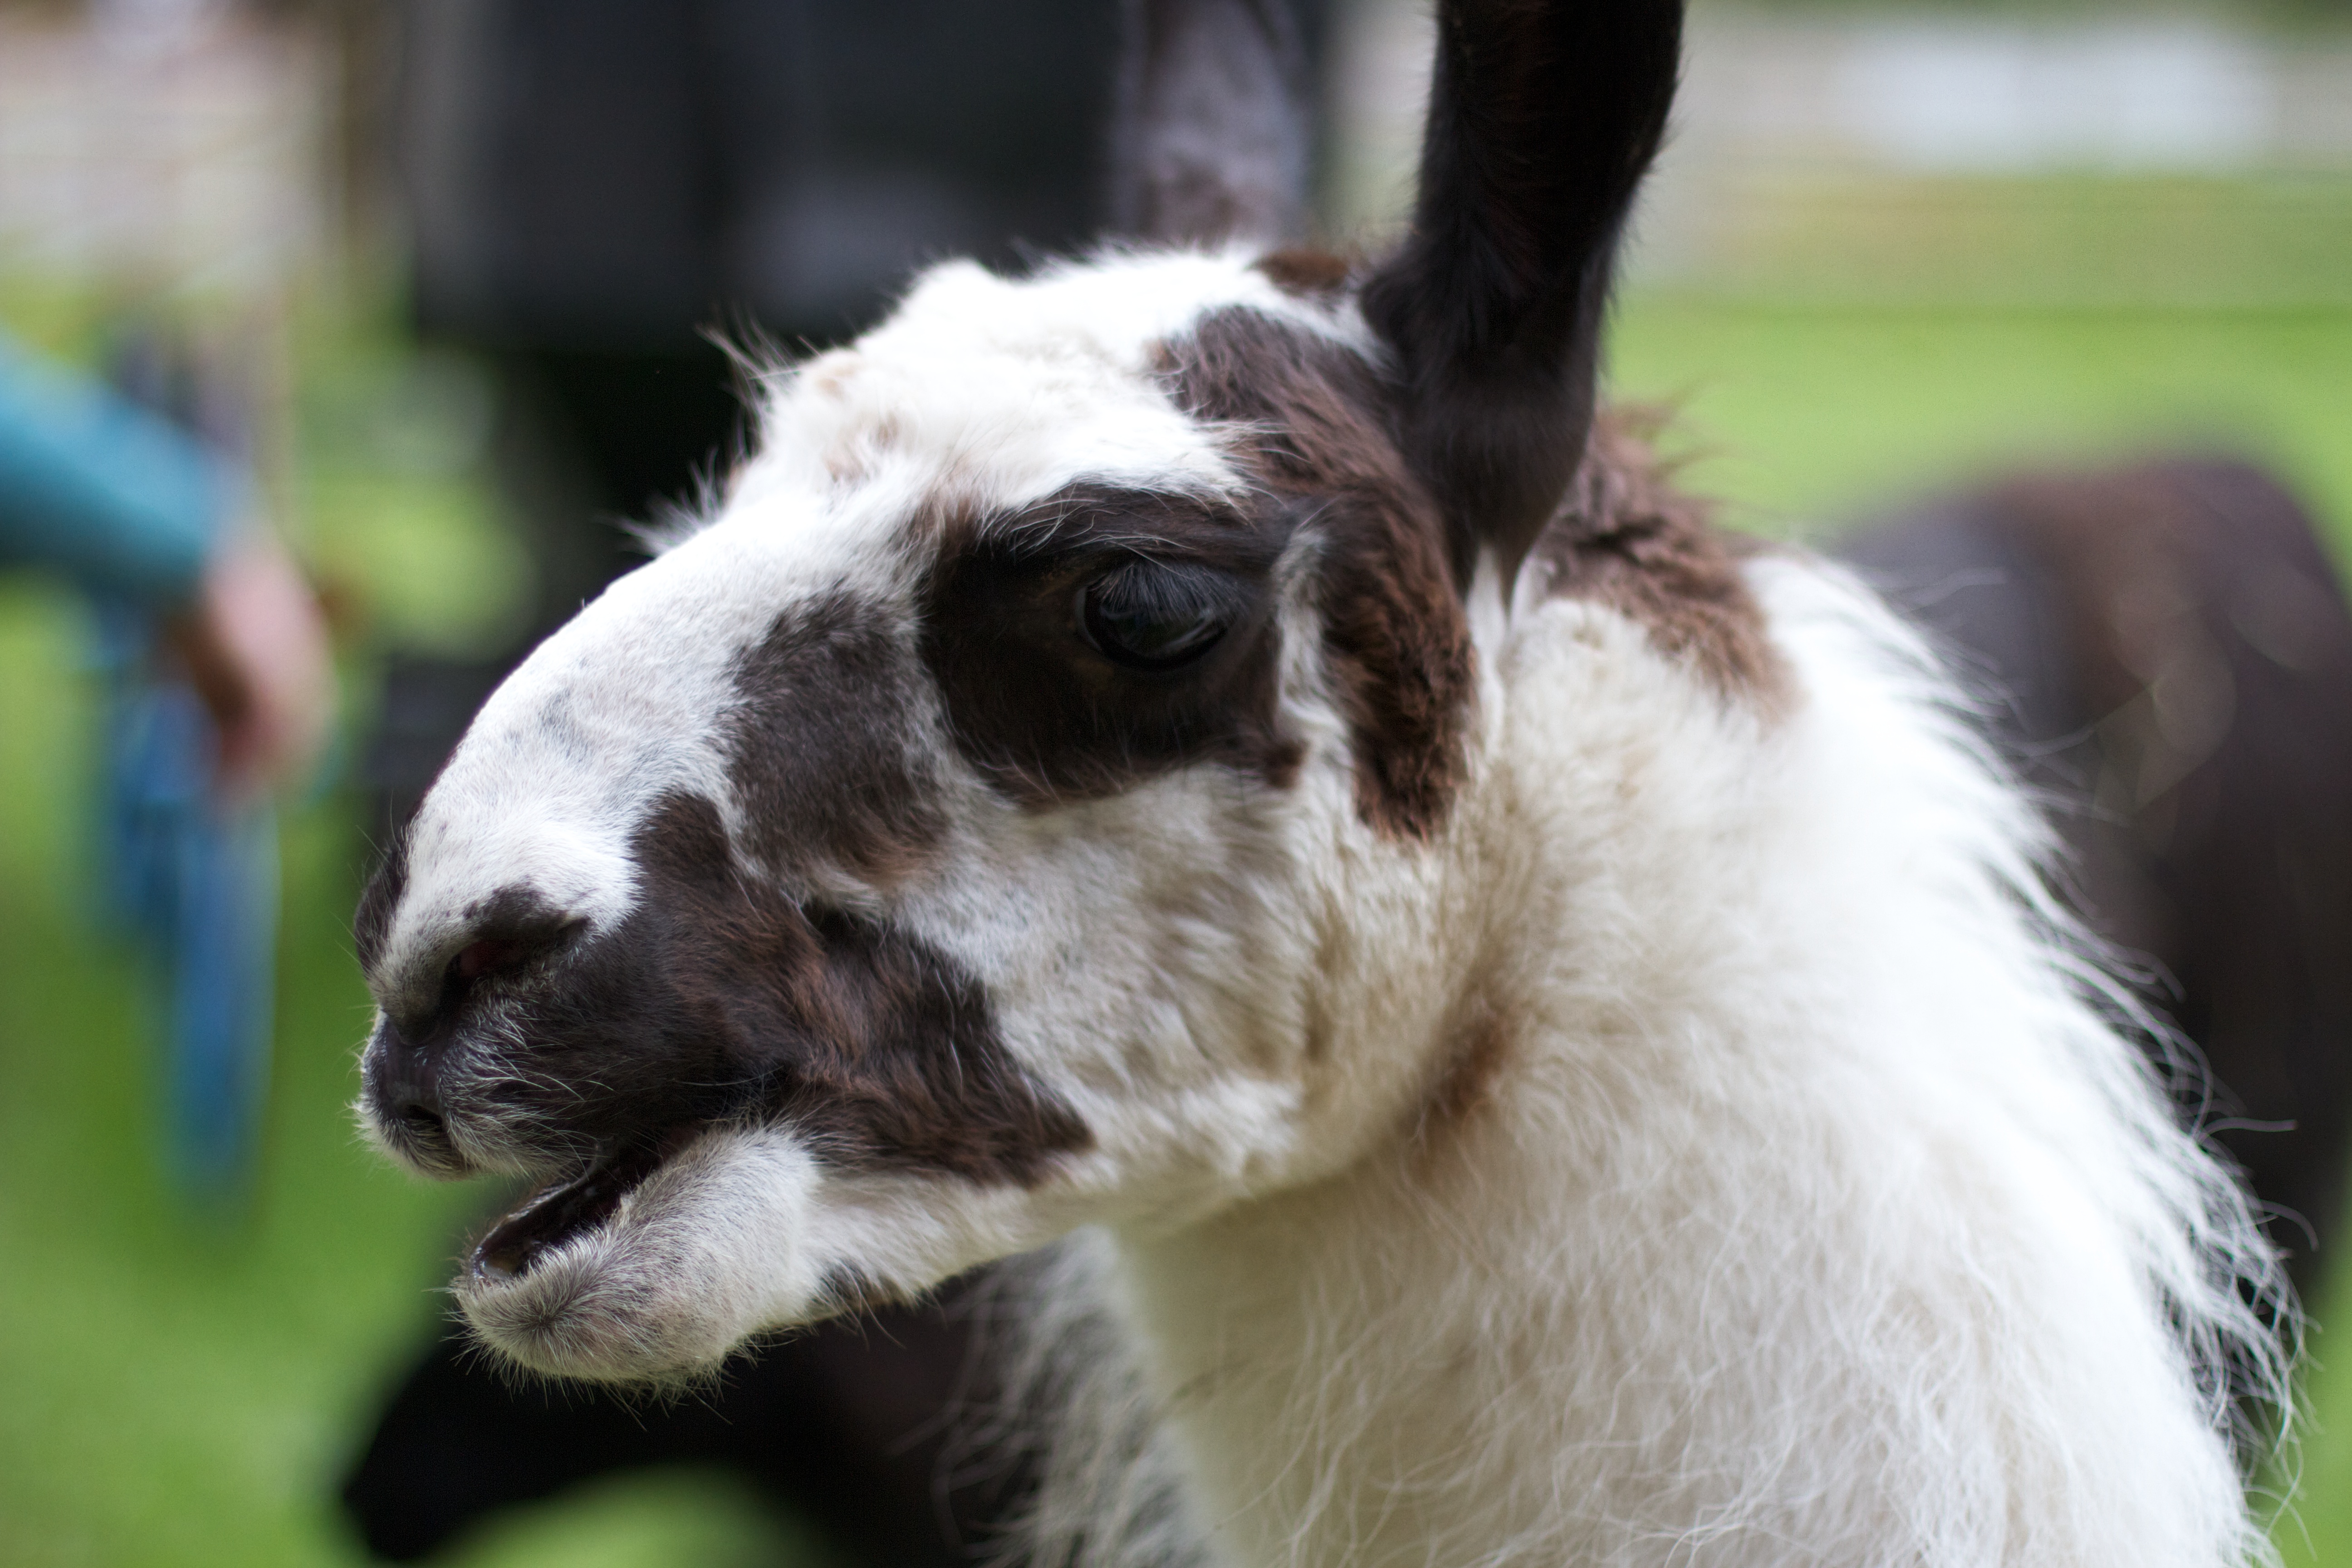
mammal, mane, fauna, close up, llama, alpaca, goats, vertebrate, camel like mammal